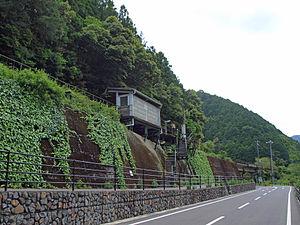
La gare d'Utsuigawa est une gare ferroviaire localisée dans le bourg de Shimanto, dans la préfecture de Kōchi au Japon. La gare est exploitée par la JR Shikoku, sur la ligne Yodo.